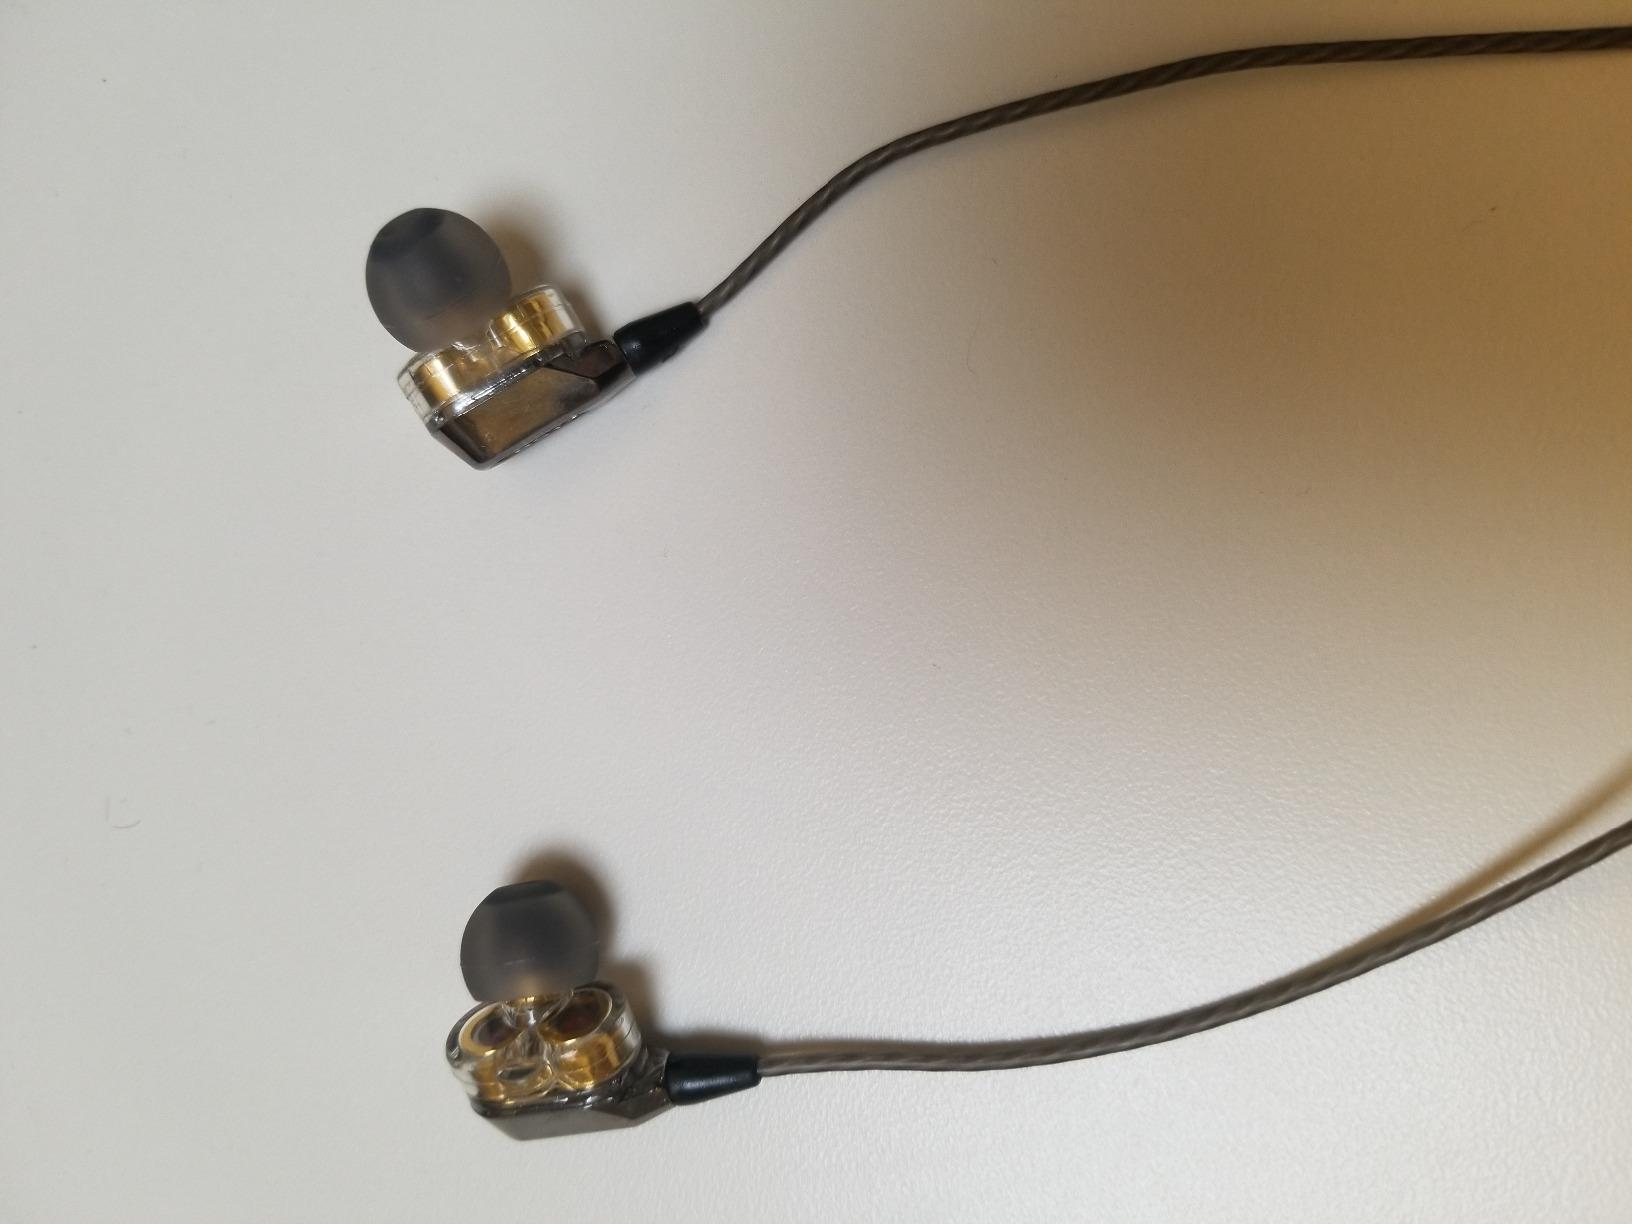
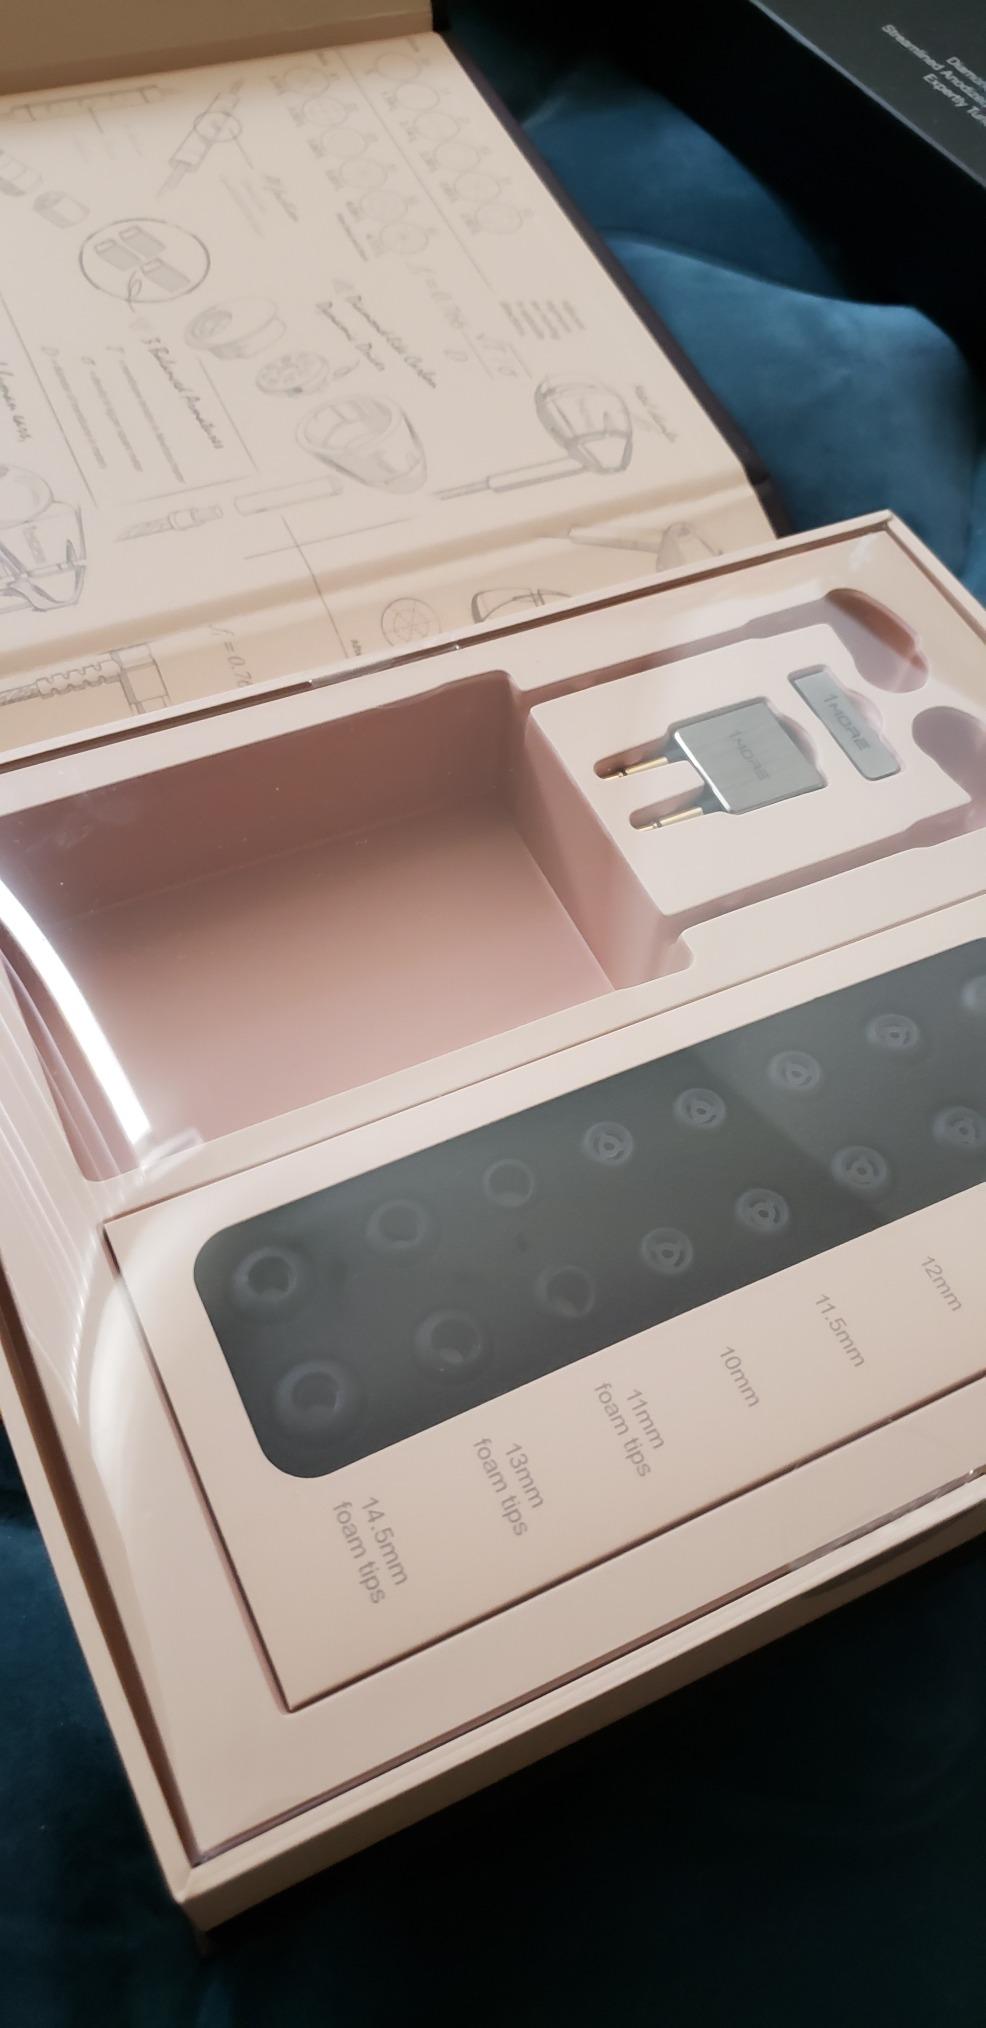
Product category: headphones
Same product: no